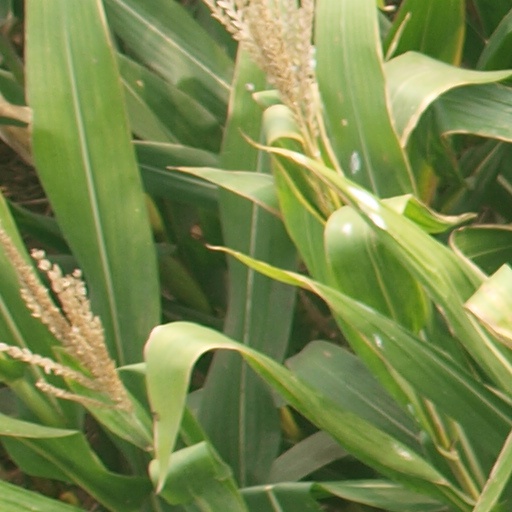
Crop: maize; corn